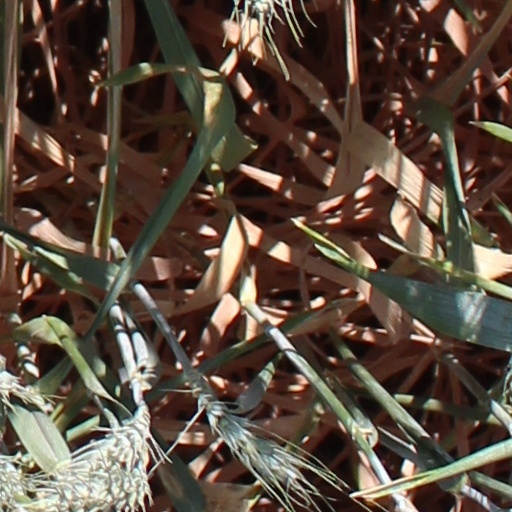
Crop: wheat